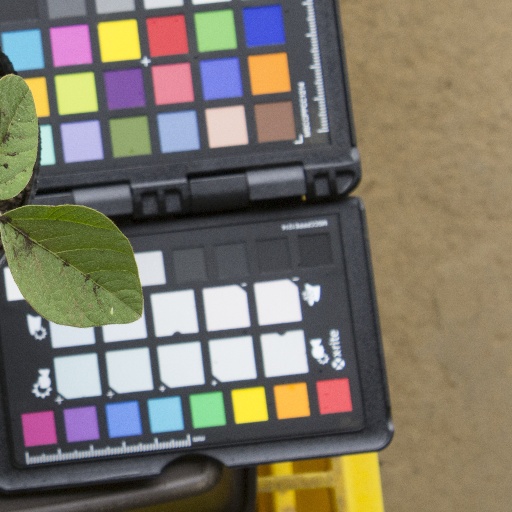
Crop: soybean